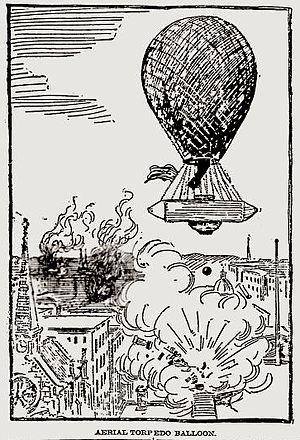
Dirigeable fantôme était le terme utilisé à la fin du XIXᵉ siècle et au début du XXᵉ siècle, principalement en États-Unis mais pas exclusivement, dans des articles de presse relatant le passage dans le ciel, généralement à la nuit tombée, de lumières et d'objets non identifiés ayant une forme de cigare ou de disque, parfois équipés d'hélices ou d'ailes.